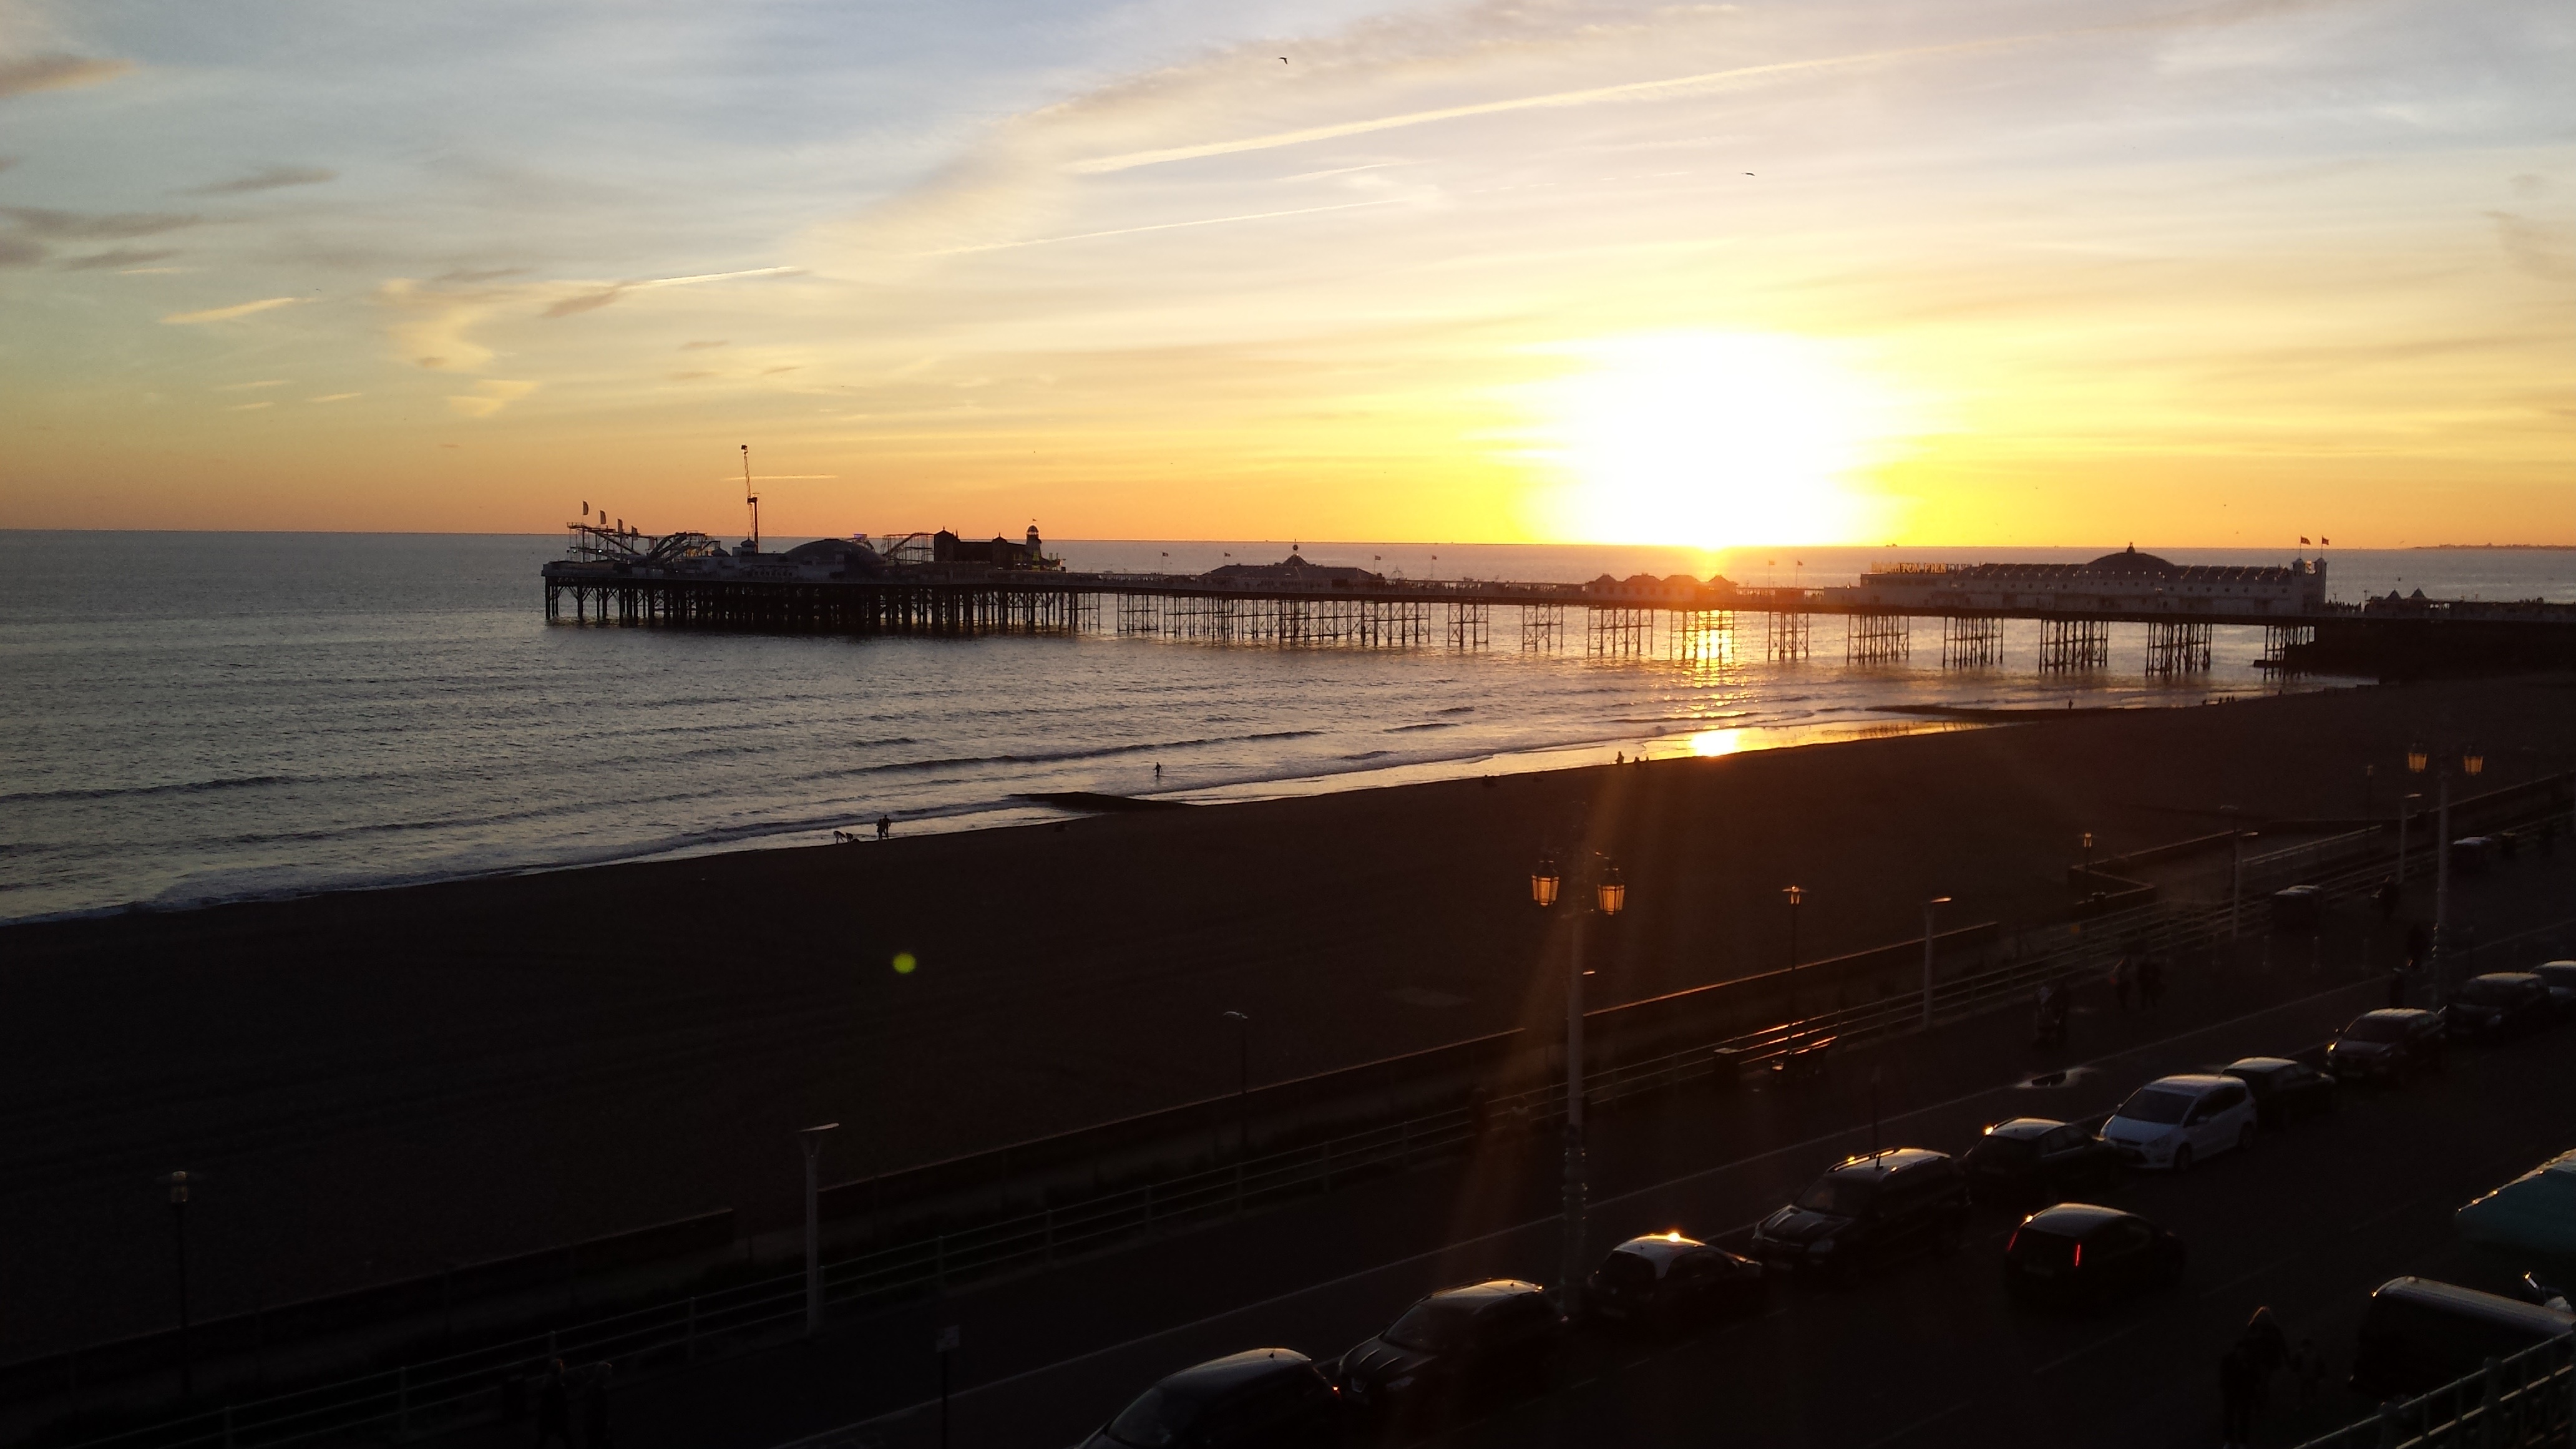
beach, sea, coast, ocean, horizon, sun, sunrise, sunset, morning, wave, dawn, pier, dusk, evening, afterglow